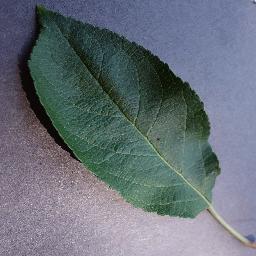
Label: Apple___healthy